Hudson Yards (development)

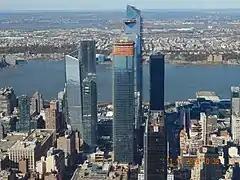
Hudson Yards seen from the 102nd floor of the Empire State Building, November 2018

In late 2006, the city and the MTA backed out of a plan for the city to purchase the development site, and created a proposal to seek bids from private developers. This was followed by a formal request for proposals in 2008 with the intention of creating a large-scale mixed-use development above the rail yards. Five developers responded to the RFP: Extell Development Company, Tishman Speyer, Brookfield, Vornado Realty Trust with the Durst Organization, and the Related Companies.